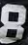
Number: 8